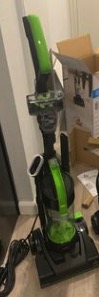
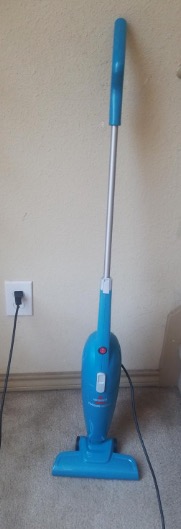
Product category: items_vacuum
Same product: no